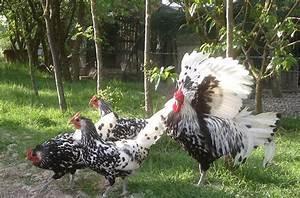
chicken